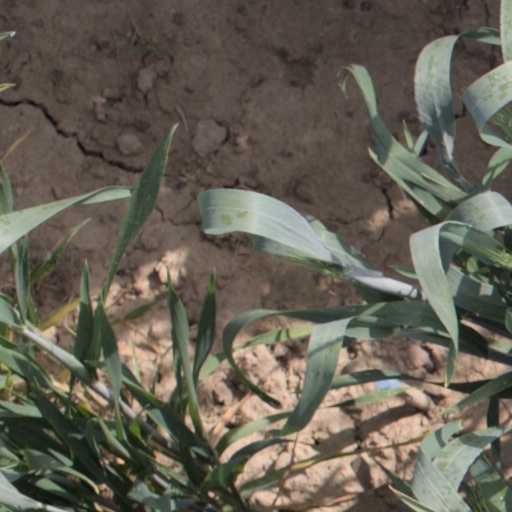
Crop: wheat